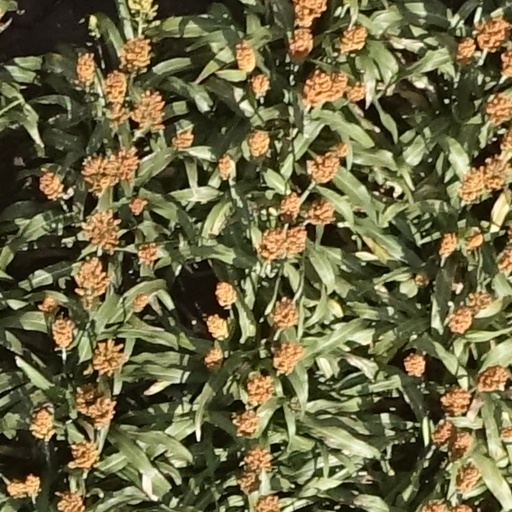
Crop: sorghum